Grzegorz Baran

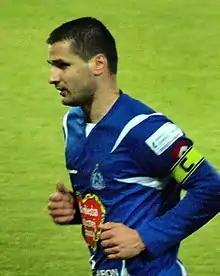

Grzegorz Baran (born 23 December 1982) is a Polish professional footballer who is currently the player-manager of Polish regional league club Włókniarz Rakszawa. He is the younger brother of manager and former player Arkadiusz Baran.